Strand Hotel (Chicago)

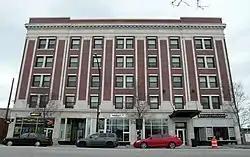

The Strand Hotel is a historic apartment hotel at 6315-6323 S. Cottage Grove Avenue in the Woodlawn neighborhood of Chicago, Illinois. Opened in 1915, the hotel offered both traditional guest rooms and long-term residences for customers who sought luxury amenities in apartment-style housing. Architects Davis & Davis designed the Classical Revival building, which has a red brick exterior with a terra cotta clad first floor, piers outlined in terra cotta, and an entablature and cornice at its roof. The hotel included a restaurant and banquet hall, the latter of which was used as a live music venue for many years. Once part of a major commercial district in Woodlawn, the hotel is now one of its few remnants and the only surviving apartment hotel building in the neighborhood.